Johann Friedrich Osiander

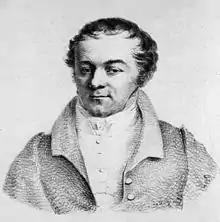
Johann Friedrich Osiander

Johann Friedrich Osiander (2 February 1787 in Kirchheim unter Teck – 10 February 1855) was an obstetrician at Göttingen, who published a prize essay in 1808 on nerves of the uterus titled "Commentatio anatomico-physiologica, qua edisseretur uterum nervos habere", noting that he believed that nerves were present in the uterus but could not detect them. He was the son of Friedrich Benjamin Osiander (1759–1822).